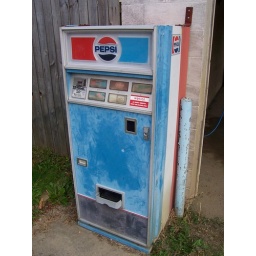
A vintage Pepsi machine alongside a building in Toronto, Ohio.